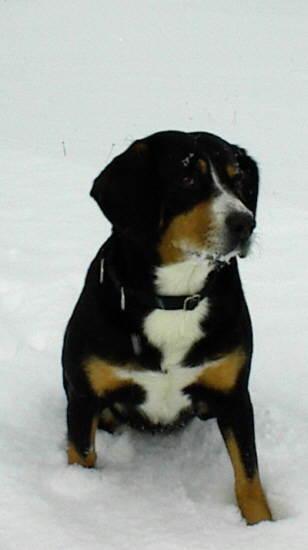
EntleBucher